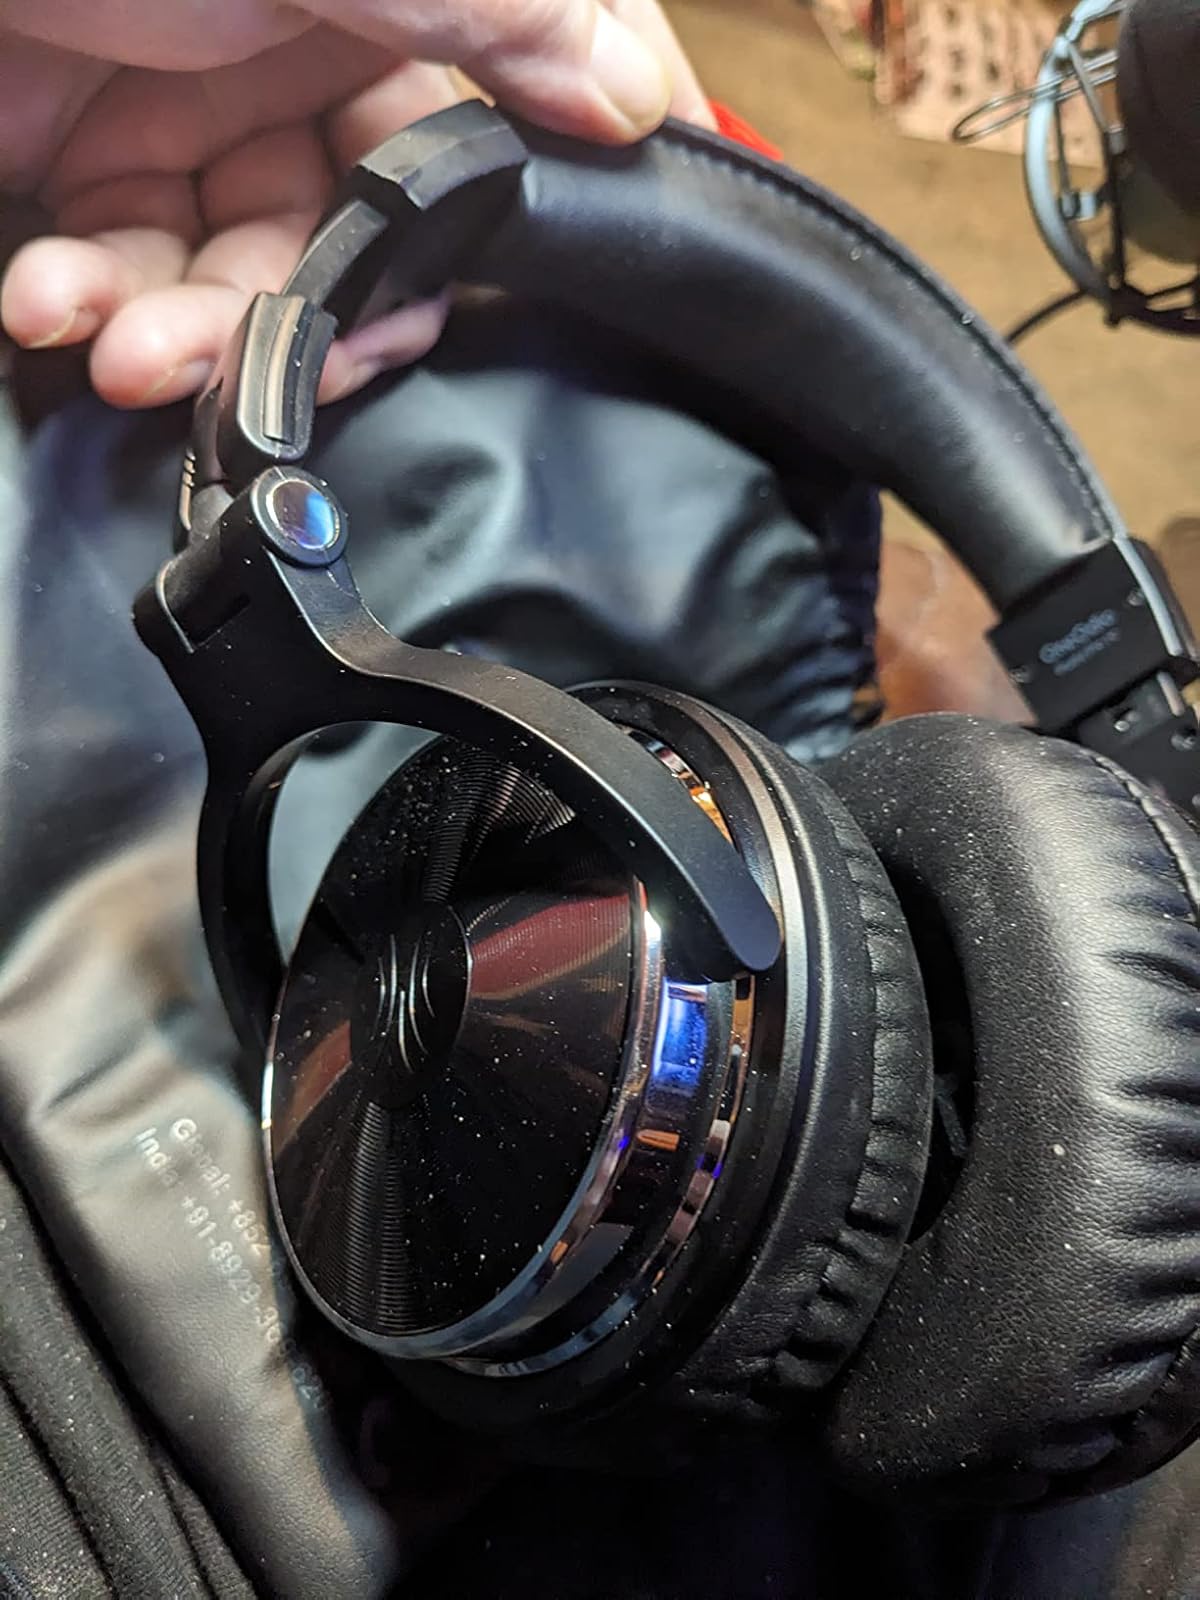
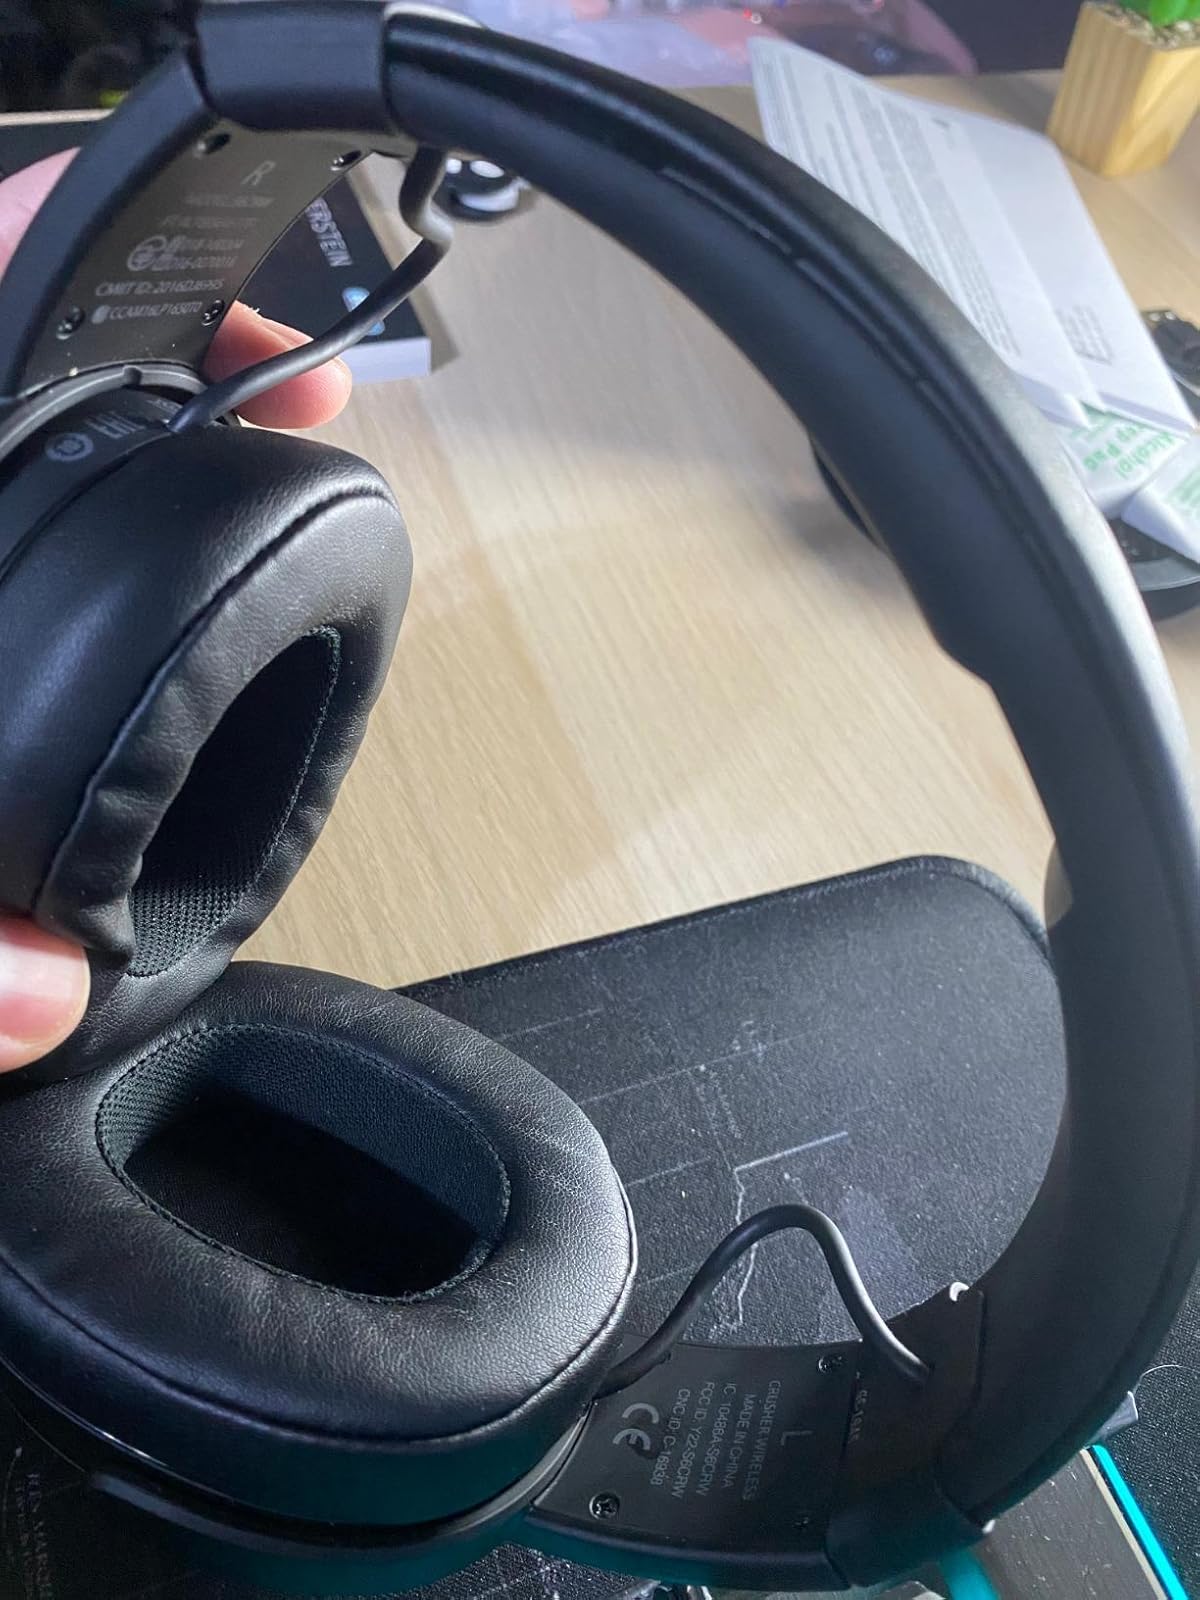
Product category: headphones
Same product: no